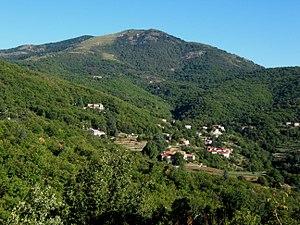
Mandagout est une commune française située dans le département du Gard, en région Occitanie.